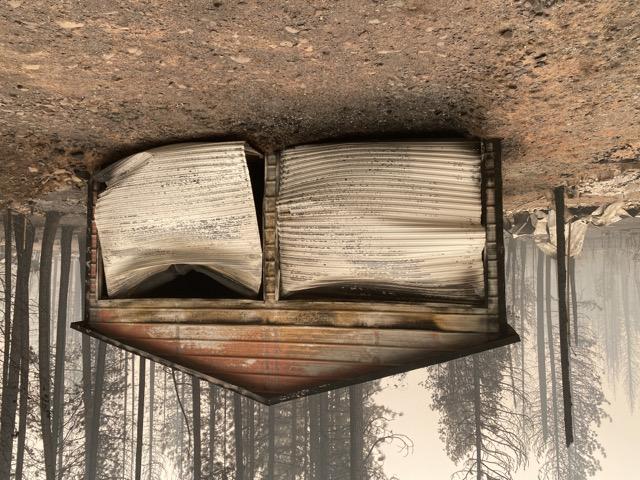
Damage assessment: destroyed